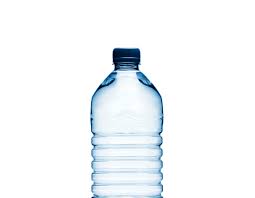
Waste category: plastic